Bethesda, Maryland

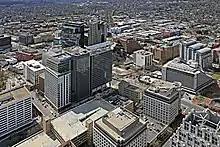
Bethesda looking southwest at the downtown area

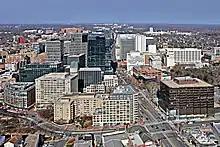
Bethesda looking north at Wisconsin Avenue

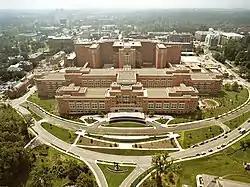
An aerial view of NIH in Bethesda, Maryland

According to the U.S. Census Bureau, the CDP has a total area of , of which is land and (0.38%) is water. The main commercial corridor that passes through Bethesda is Maryland Route 355 (known as Wisconsin Avenue in Bethesda and as Rockville Pike and Hungerford Drive in more northern communities), which, to the north, connects Bethesda with the communities of North Bethesda and Rockville, ending, after several name changes, in Frederick. Toward the South, Rockville Pike becomes Wisconsin Avenue near the NIH Campus and continues beyond Bethesda through Chevy Chase, Friendship Heights and into Washington, D.C., ending in Georgetown.